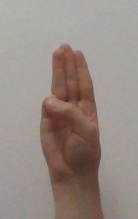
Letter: thaa